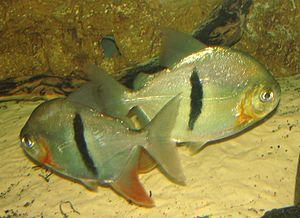
Myleus est un genre de poissons téléostéens de la famille des Serrasalmidae et de l'ordre des Characiformes. Le genre Myleus regroupe plusieurs espèces de poissons américains.
Les Characidés ou Characins forment une famille de poissons d'eau douce tropicales et subtropicales appartenant à l'ordre des Characiformes. Elle est très répandue notamment en Amérique du Sud. C'est la quatrième plus grande famille de poissons avec 1122 espèces classées dans 146 genres. Cette famille a subi beaucoup de changements systématique et taxonomique. Parmi les poissons de la famille des Characidae, les plus populaires sont les tétras, notamment les genres Hemigrammus et Hyphessobrycon, ainsi que quelques formes connexes tels que le tétra aveugle et le tétra néon. Certains poissons de cette famille sont utilisés pour l'alimentation locale et incluent également des espèces populaires de poissons d'aquarium. La plus petite espèce atteint 13 millimètres, bien que beaucoup atteignent 3 centimètres.
Le Myleus schomburgkii est un poisson d'une taille de 40 cm environ. Cette espèce fait partie de la famille des Serrasalmidae. Il est originaire du bassin de l’Amazone, du haut du bassin de l’Orénoque et du Rio Apure au Venezuela, du Rio Xingu, du Rio Negro et du Rio Araguaia au Brésil. Ses noms communs sont Pacu cadete, Pacu ferrado et Pacu jumento au Brésil.